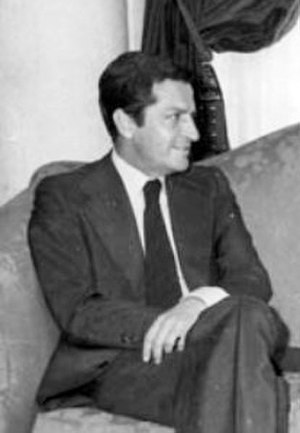
Døde i 2014 / Marts
Døde i 2014 er en liste over notable personer, der er afgået ved døden i 2014.